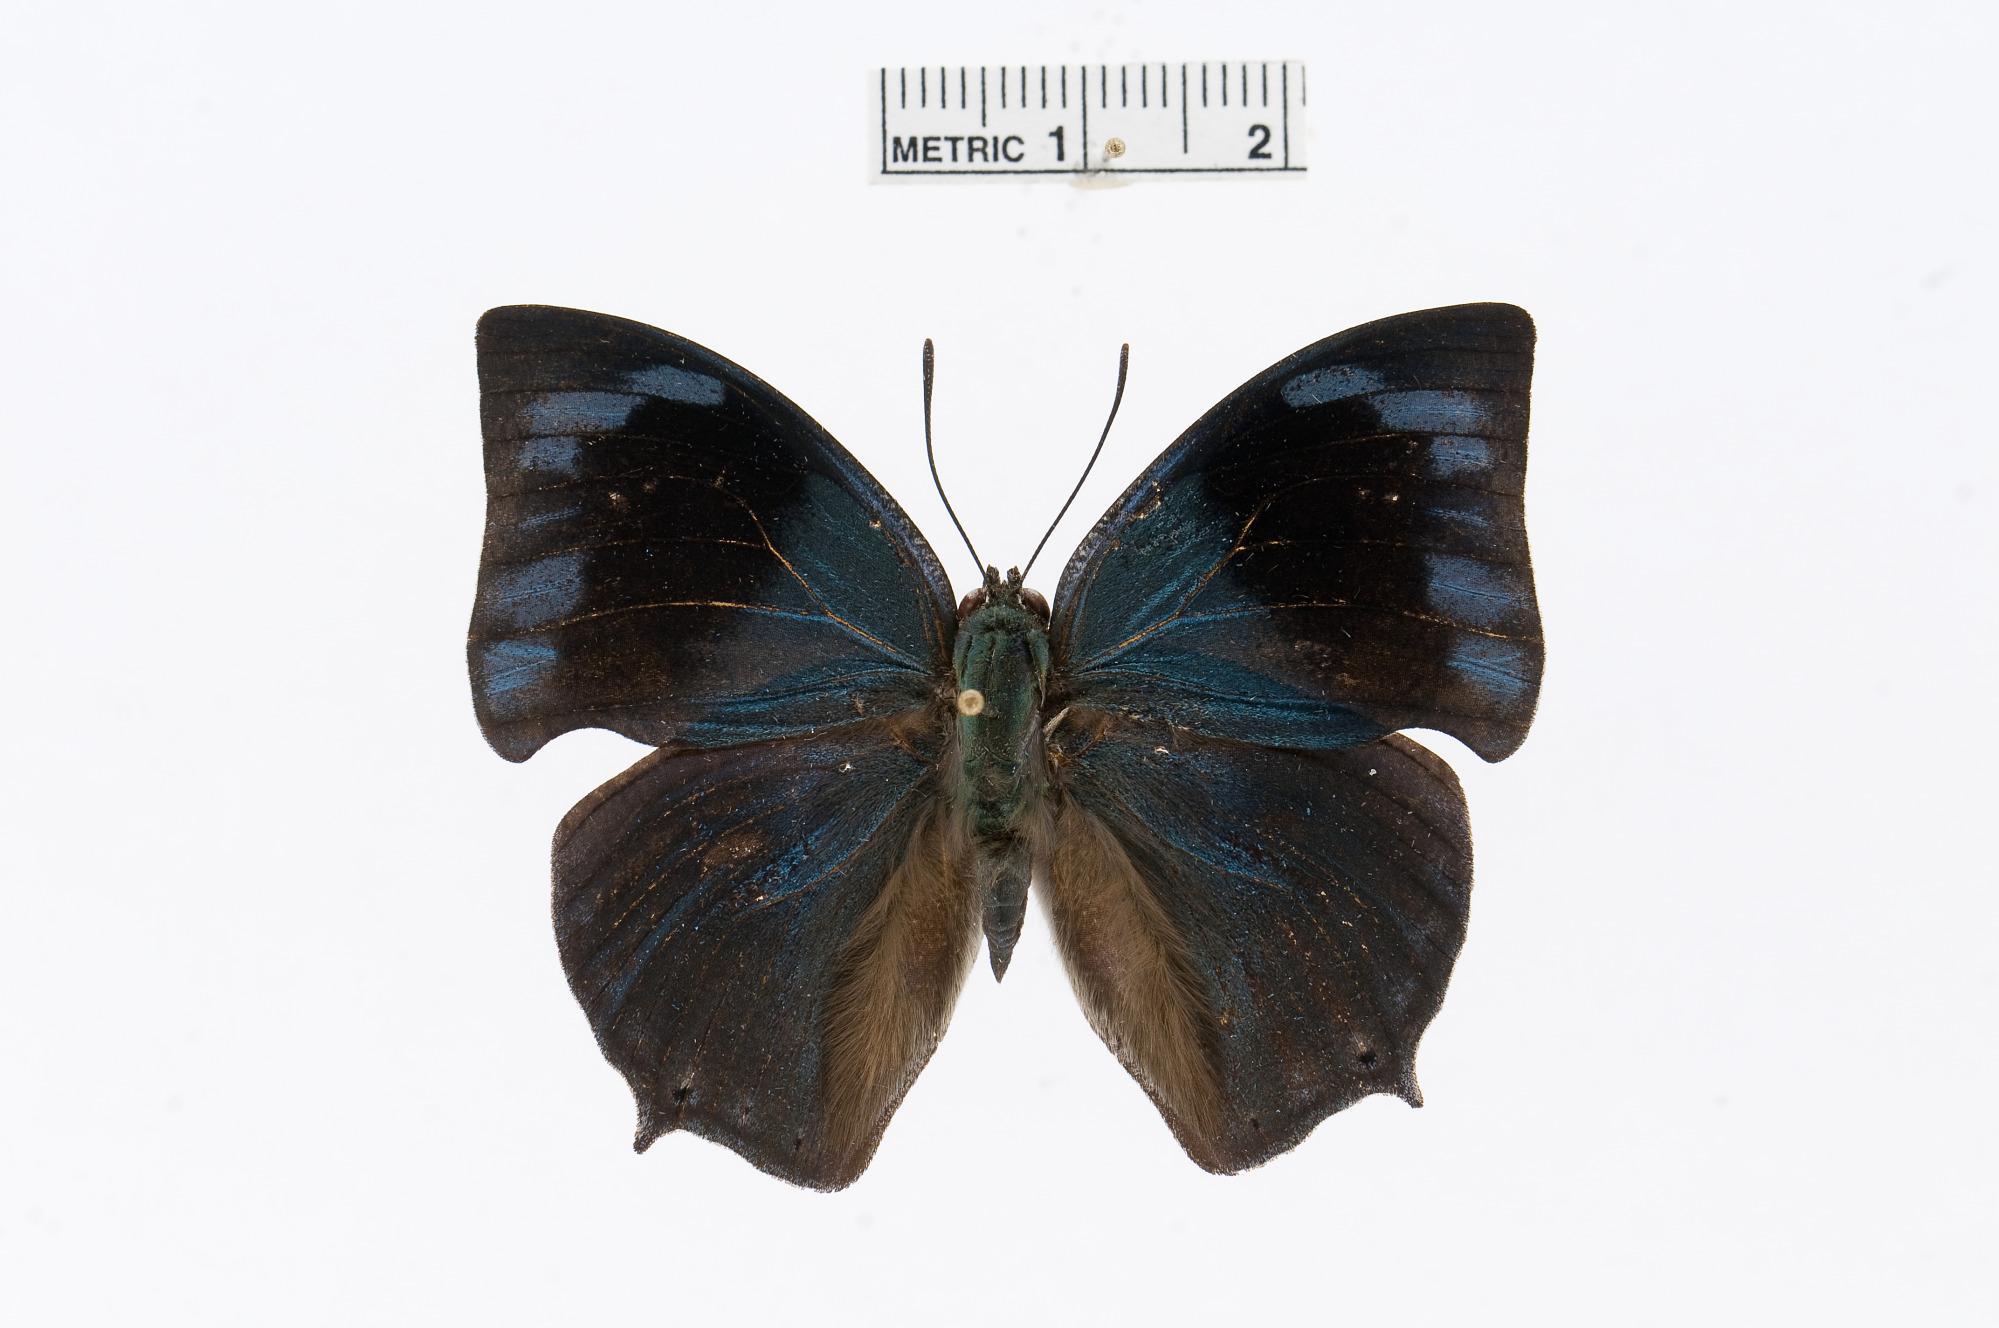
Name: Memphis basilia
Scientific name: Memphis basilia (Stoll, 1780)
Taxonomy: Animalia, Arthropoda, Insecta, Lepidoptera, Nymphalidae, Charaxinae